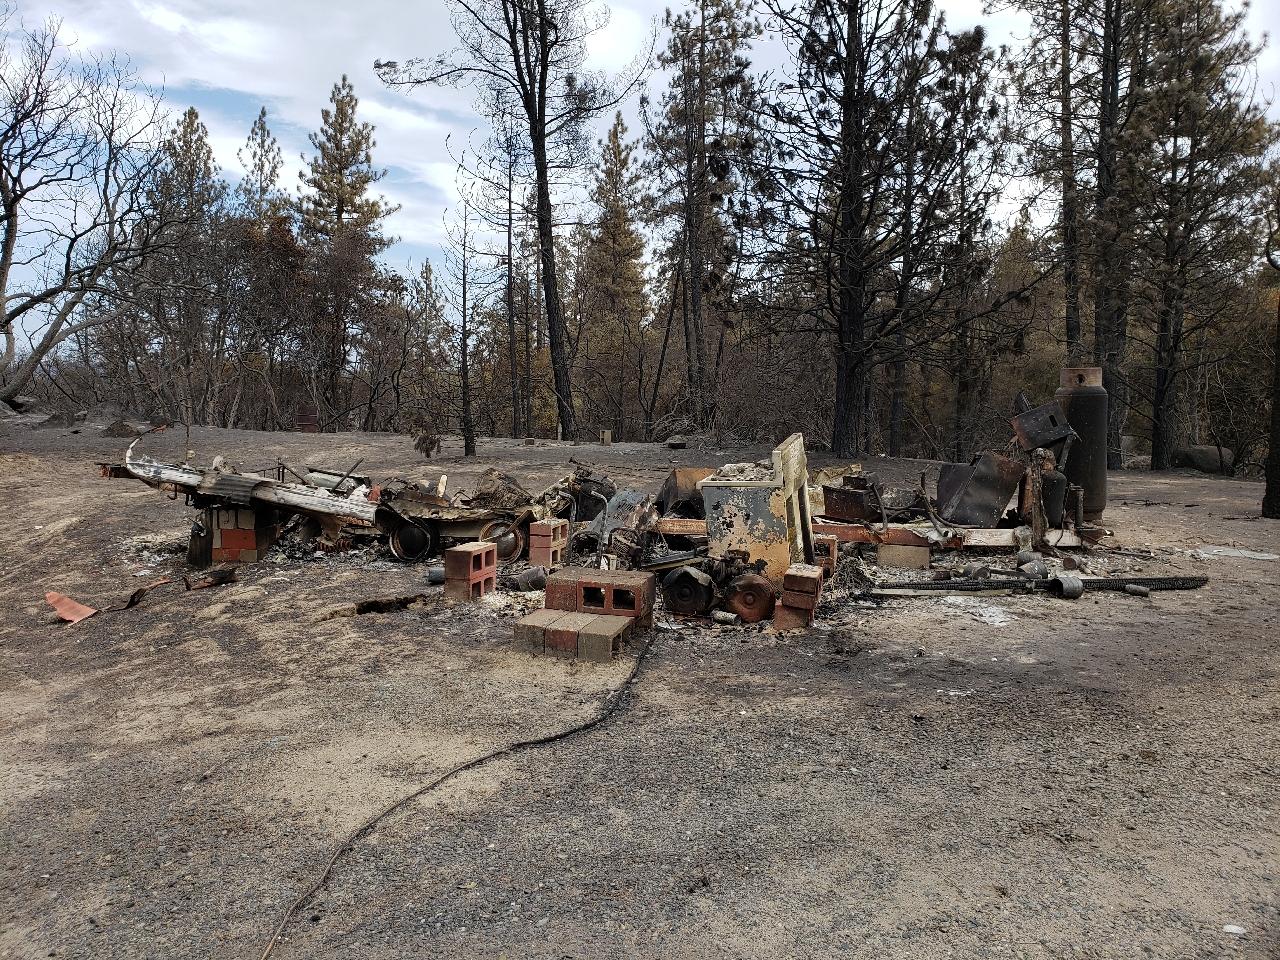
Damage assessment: destroyed